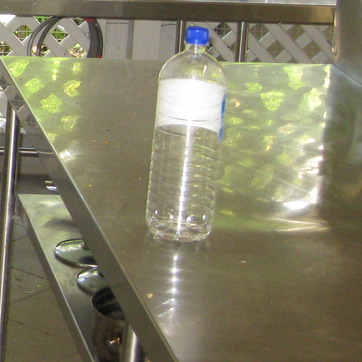
Material: plastic